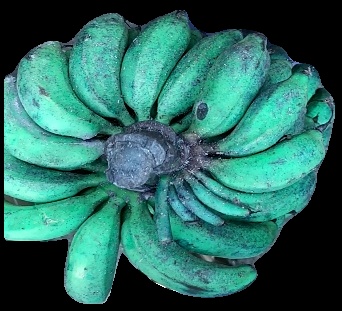
Variety: rasbale
Grade: grade3